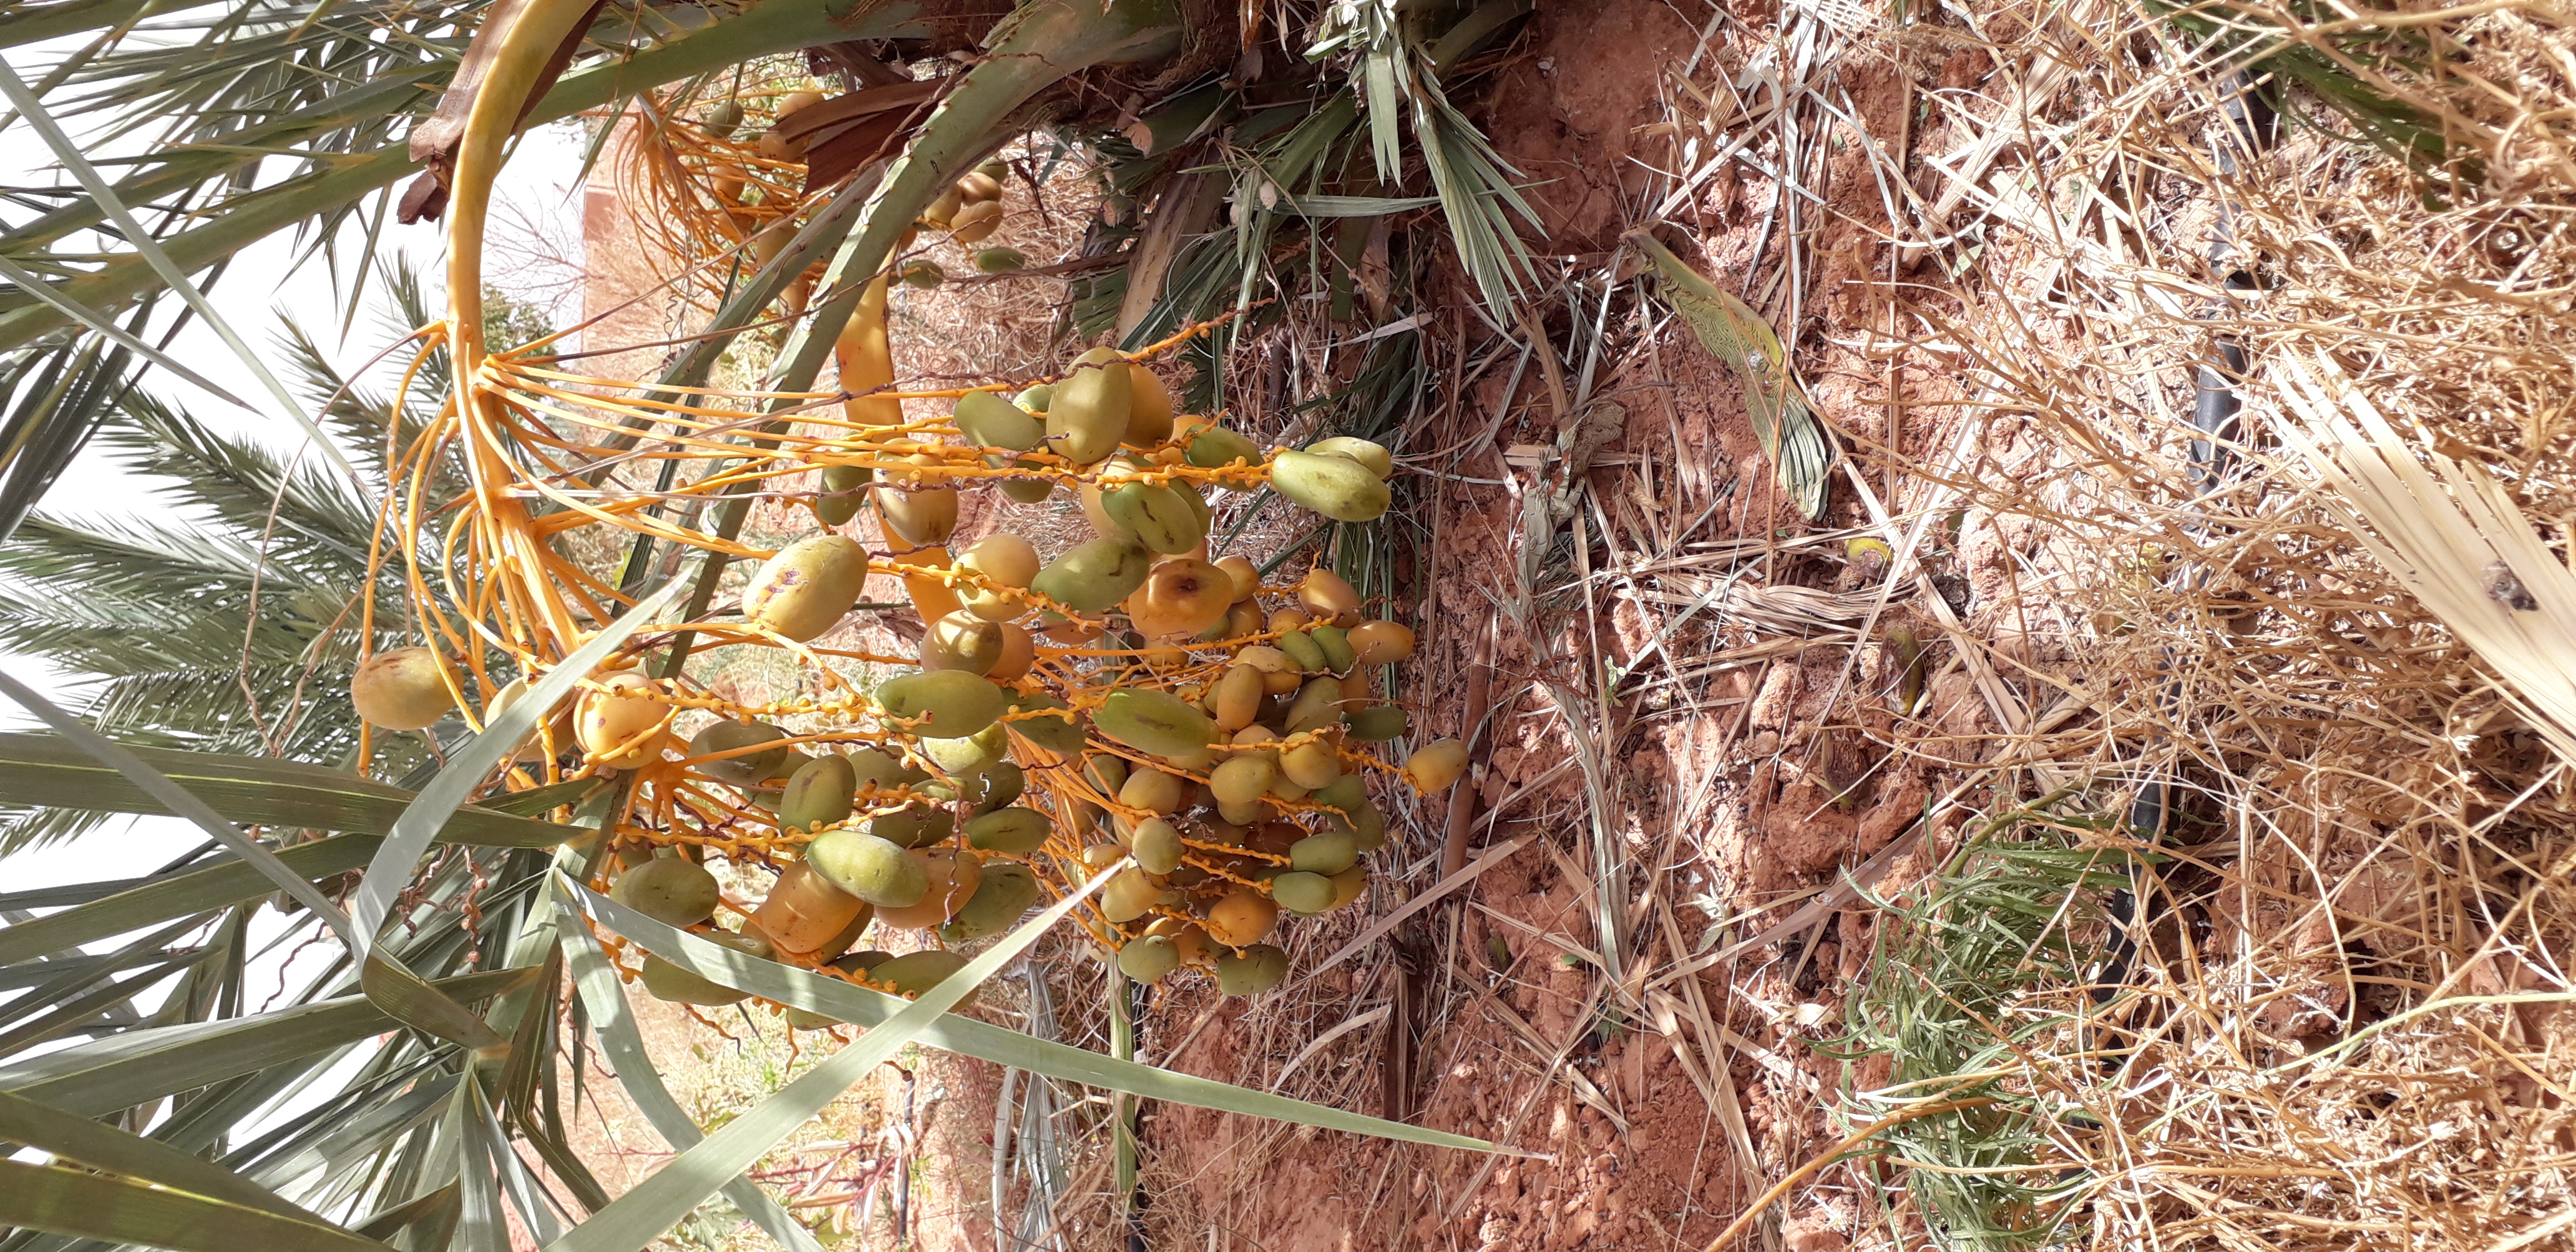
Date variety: Boumajhoul